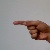
The image shows a hand gesture representing the letter 'G' in Indian Sign Language.